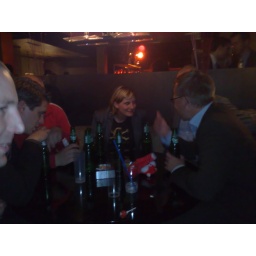
Come on your girls in brown :-)